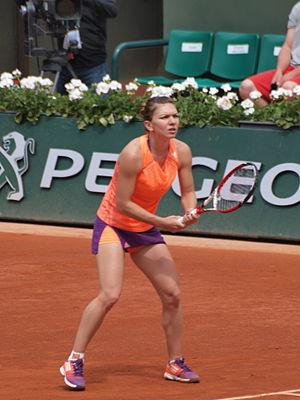
Internationaux de France de tennis, le 2 juin 2014, sur le court Philippe Chatrier